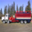
Label: truck